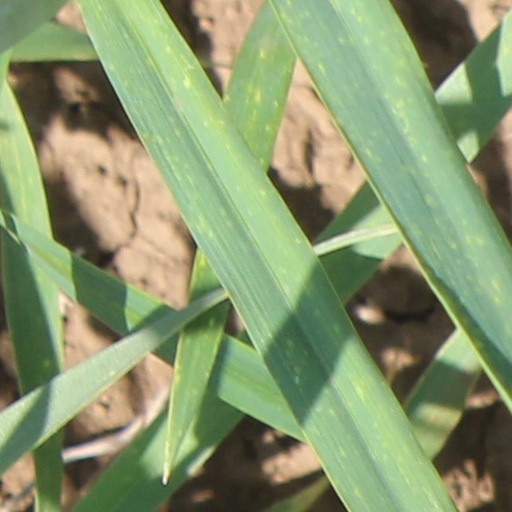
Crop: wheat